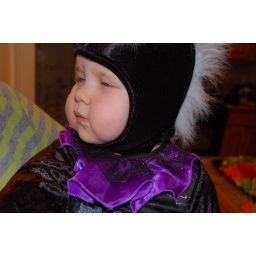
Emily looks cute in Emery's skunt hat. She looked quite punk rock